Smith College

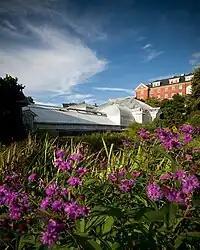
The Botanic Gardens at Smith College

Two recent additions to the campus, both of which enhance its sense of community, are the architecturally dramatic Julia McWilliams Child '34 Campus Center and the state-of-the-art Olin Fitness Center.